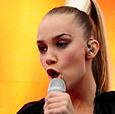
Age: 23